Washington Mystics

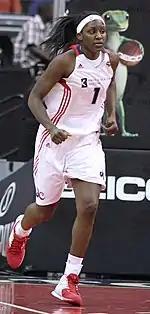
Crystal Langhorne in 2011

In 2008, the Mystics looked to build on their near-playoff appearance in a tough Eastern Conference. They drafted Crystal Langhorne of Maryland with the 6th pick in the 2008 WNBA draft. Plagued again by coaching problems, the Mystics fell to the bottom of the East again, finishing only in front of the expansion Atlanta team. The Mystics had gone through 10 coaches in 11 years of existence, the most in the WNBA. The Mystics front office knew it needed to completely clean out the entire coaching and management staff.